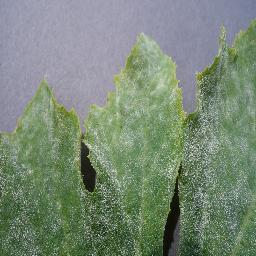
Label: Squash___Powdery_mildew